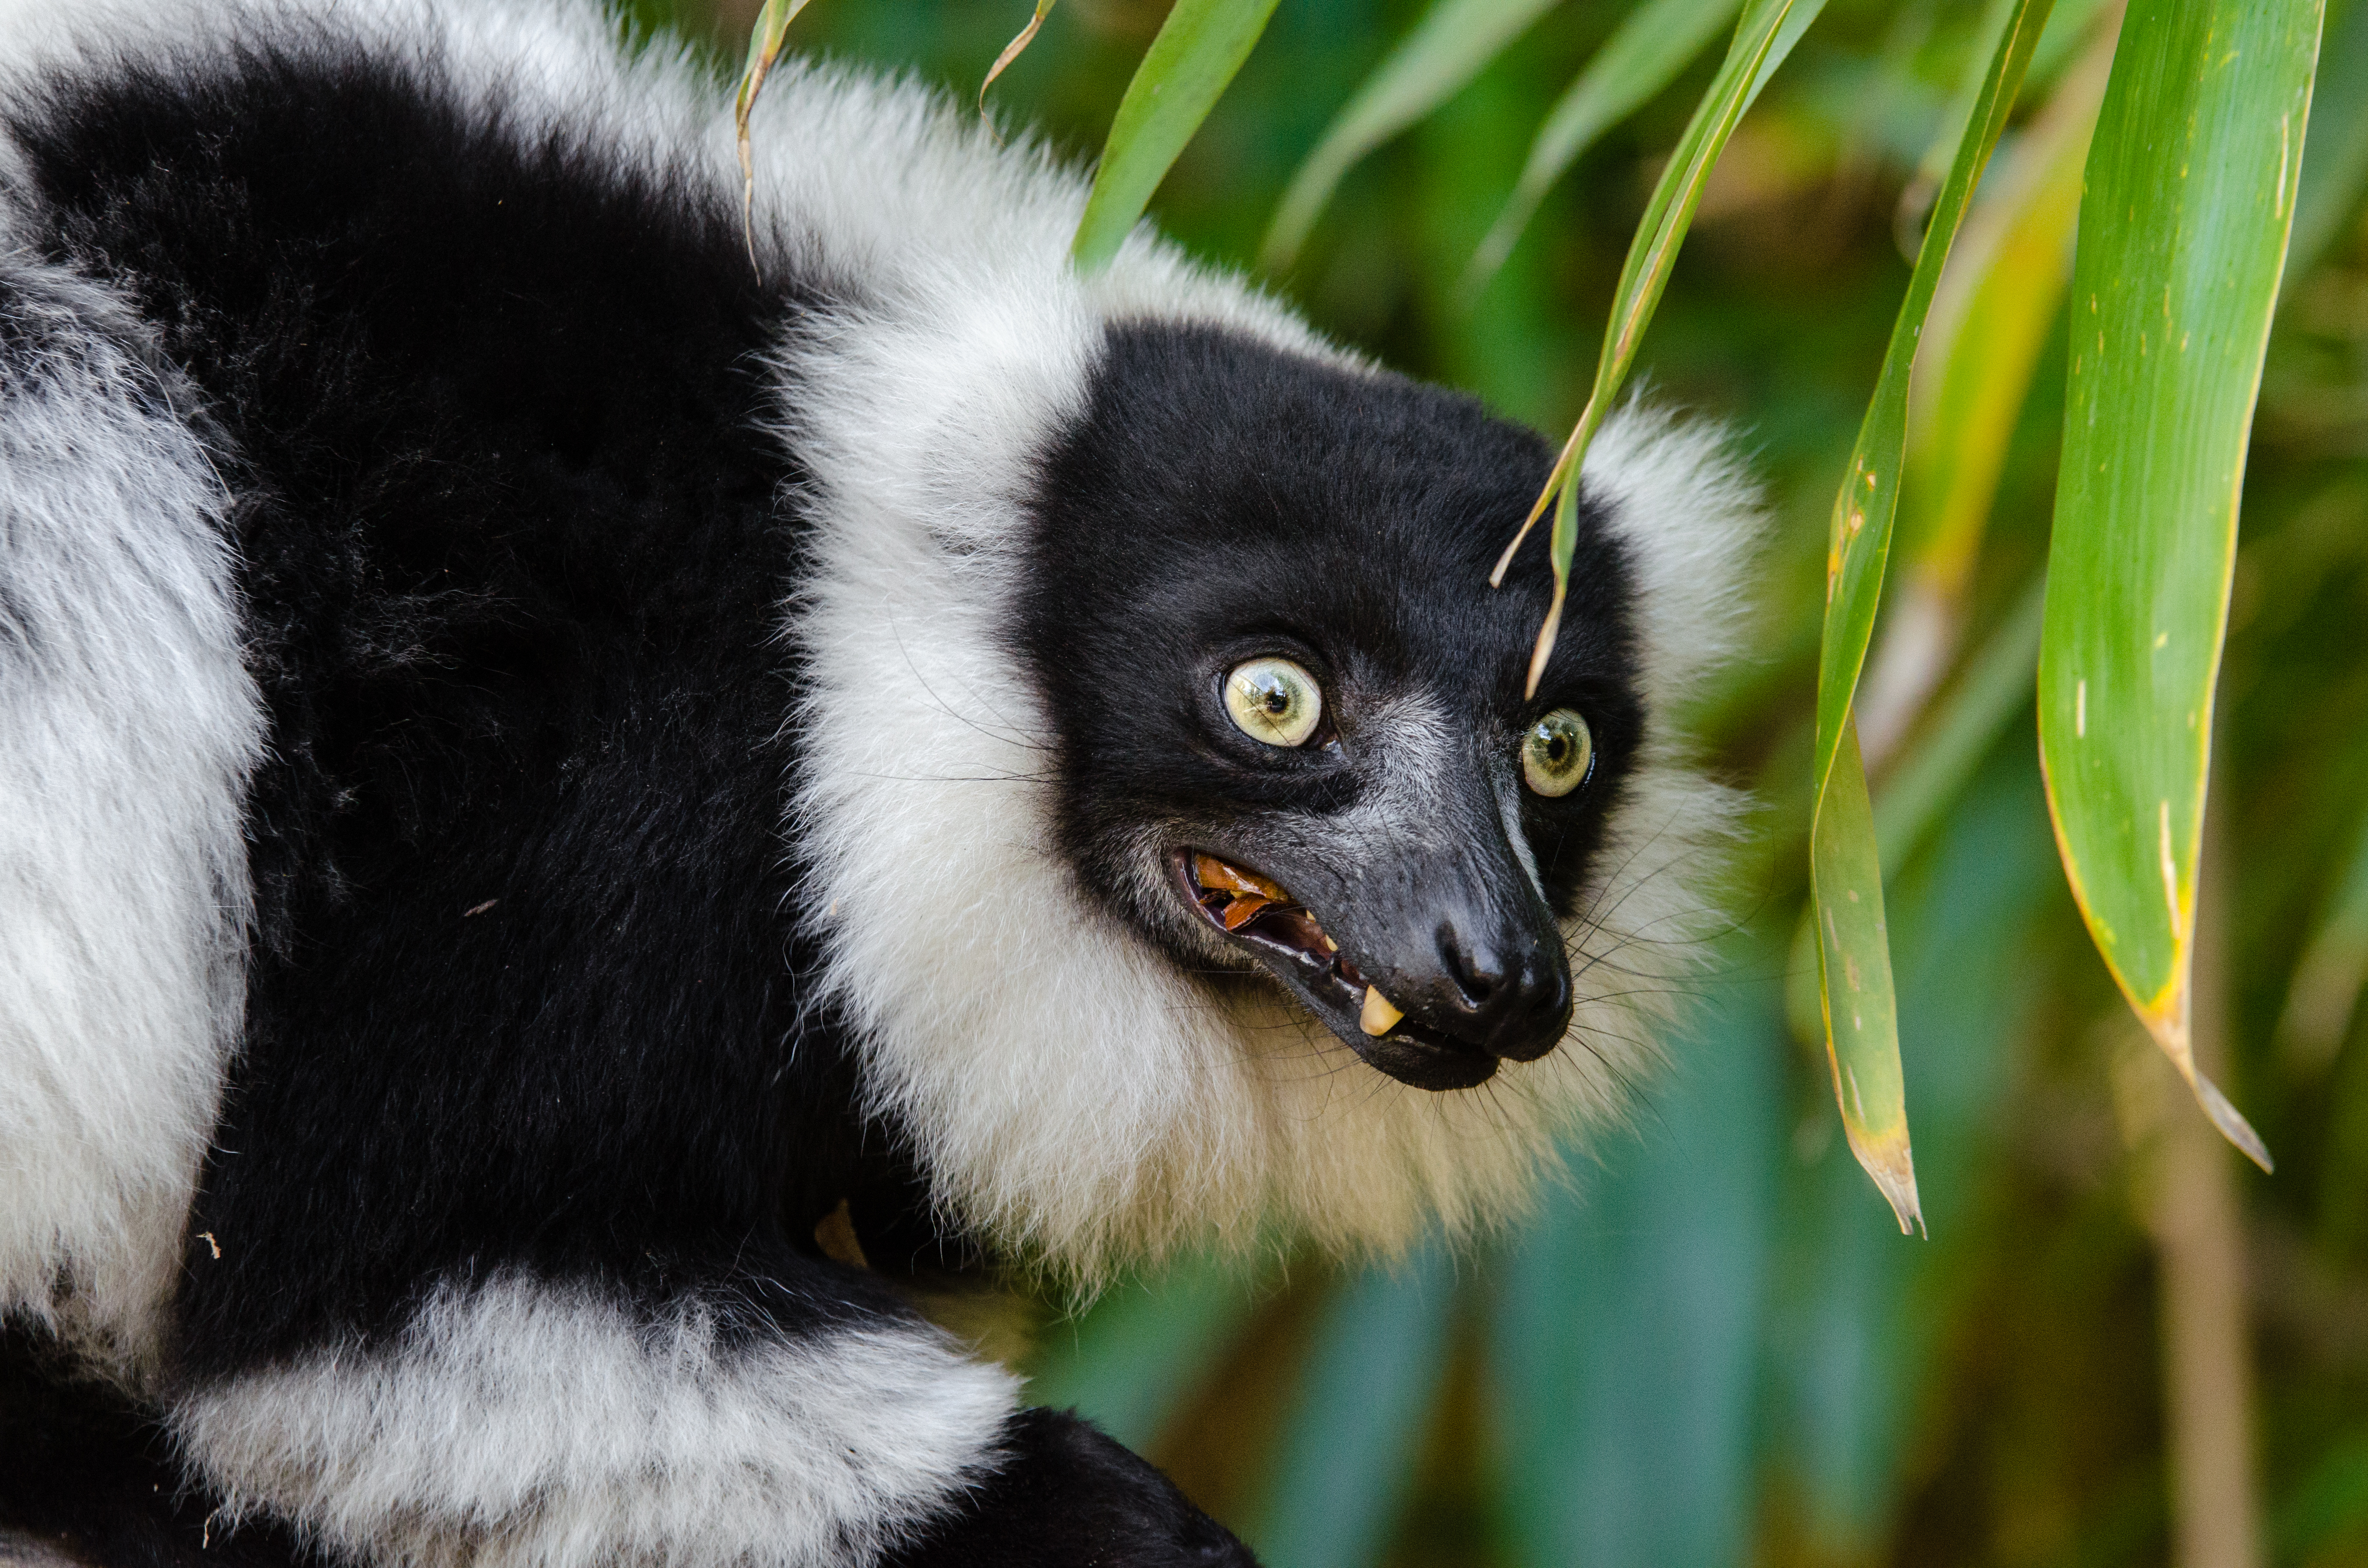
wildlife, mammal, fauna, primate, whiskers, vertebrate, lemur, new world monkey